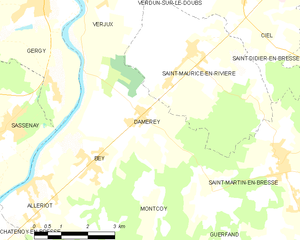
Carte des communes françaises